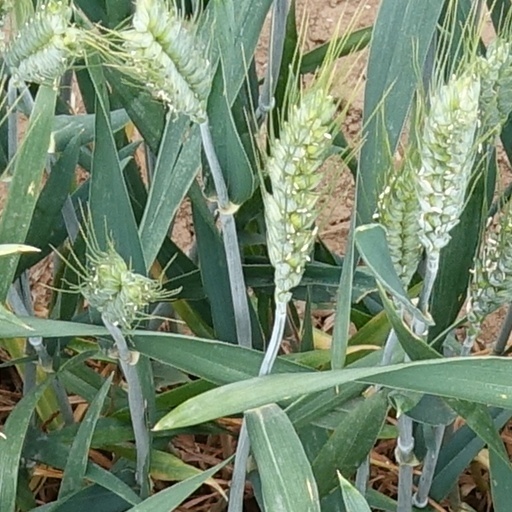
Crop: wheat